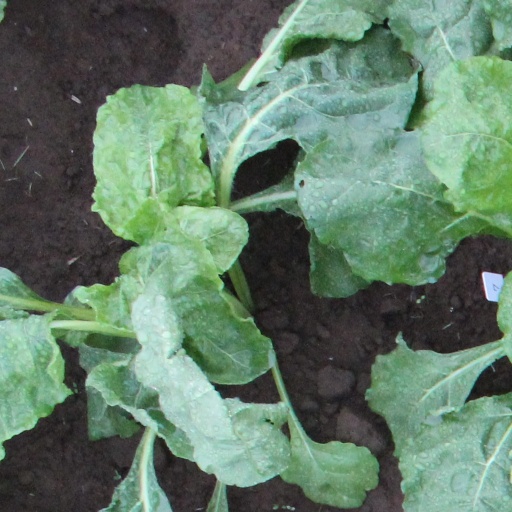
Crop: sugar beet